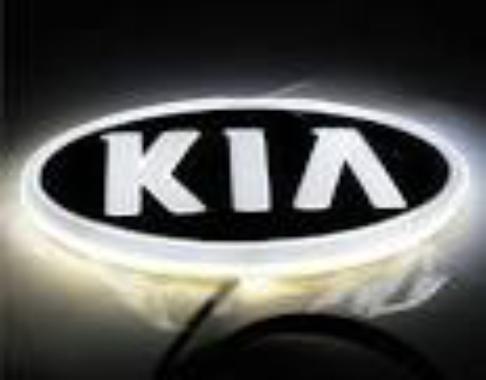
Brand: kia da
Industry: Transportation